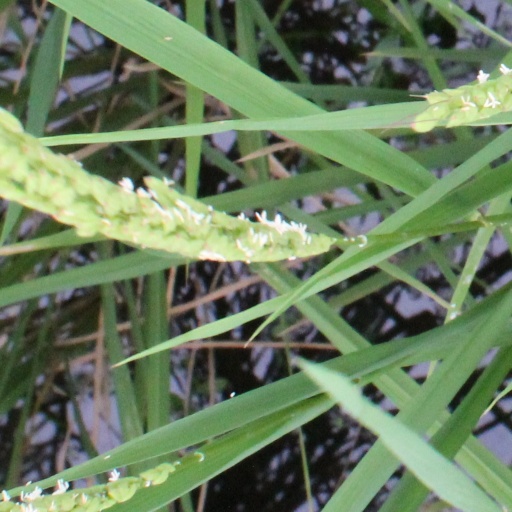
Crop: rice